Alecos Papadatos

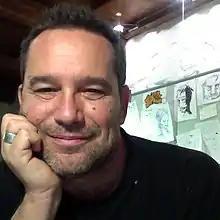
Photo of Alecos Papadatos

Alecos Papadatos ("Alekos Papadatos"; born 1959) is a Greek comic book writer and illustrator, best known as the artist of "Logicomix", a graphic novel written by Apostolos Doxiadis and Christos Papadimitriou. "Logicomix" was the No. 1 New York Times Best Seller Paperback Graphic Book of October 18, 2009.